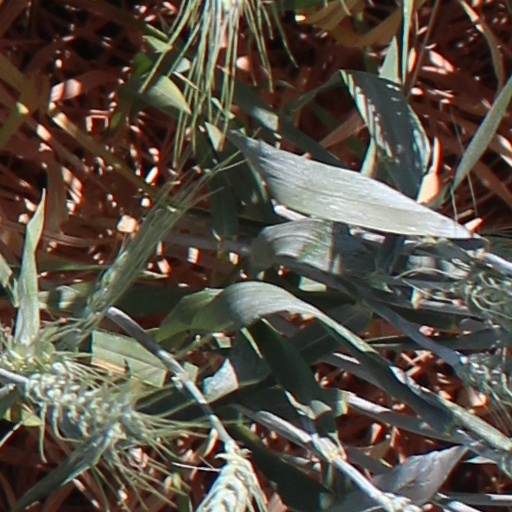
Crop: wheat